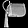
Label: Bag